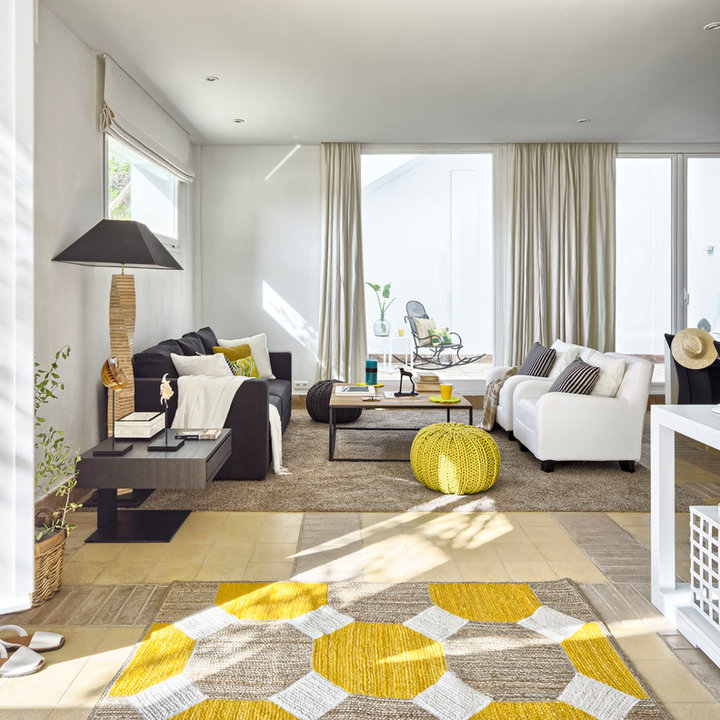
Style: Scandinavian